Siamese fighting fish

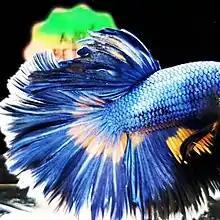
Halfmoon male

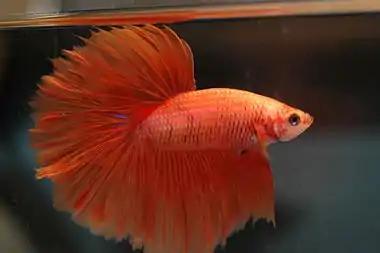
Dalmatian orange male

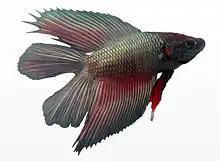
Metallic Doubletail male

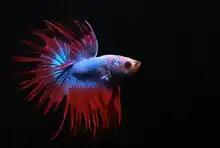
Crowntail male

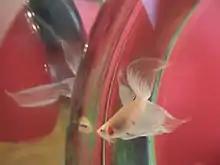
A male attacking and flaring at his reflection in a mirror

Siamese fighting fish display complex behavioural patterns and social interactions, which vary among individual specimens. Research indicates they are capable of associative learning, in which they adopt a consistent response following exposure to new stimuli. These characteristics have made bettas subject to intensive study by ethologists, neurologists, and comparative psychologists.